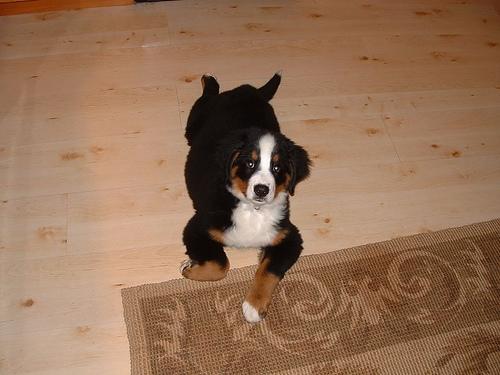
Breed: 211-n000061-Bernese_mountain_dog